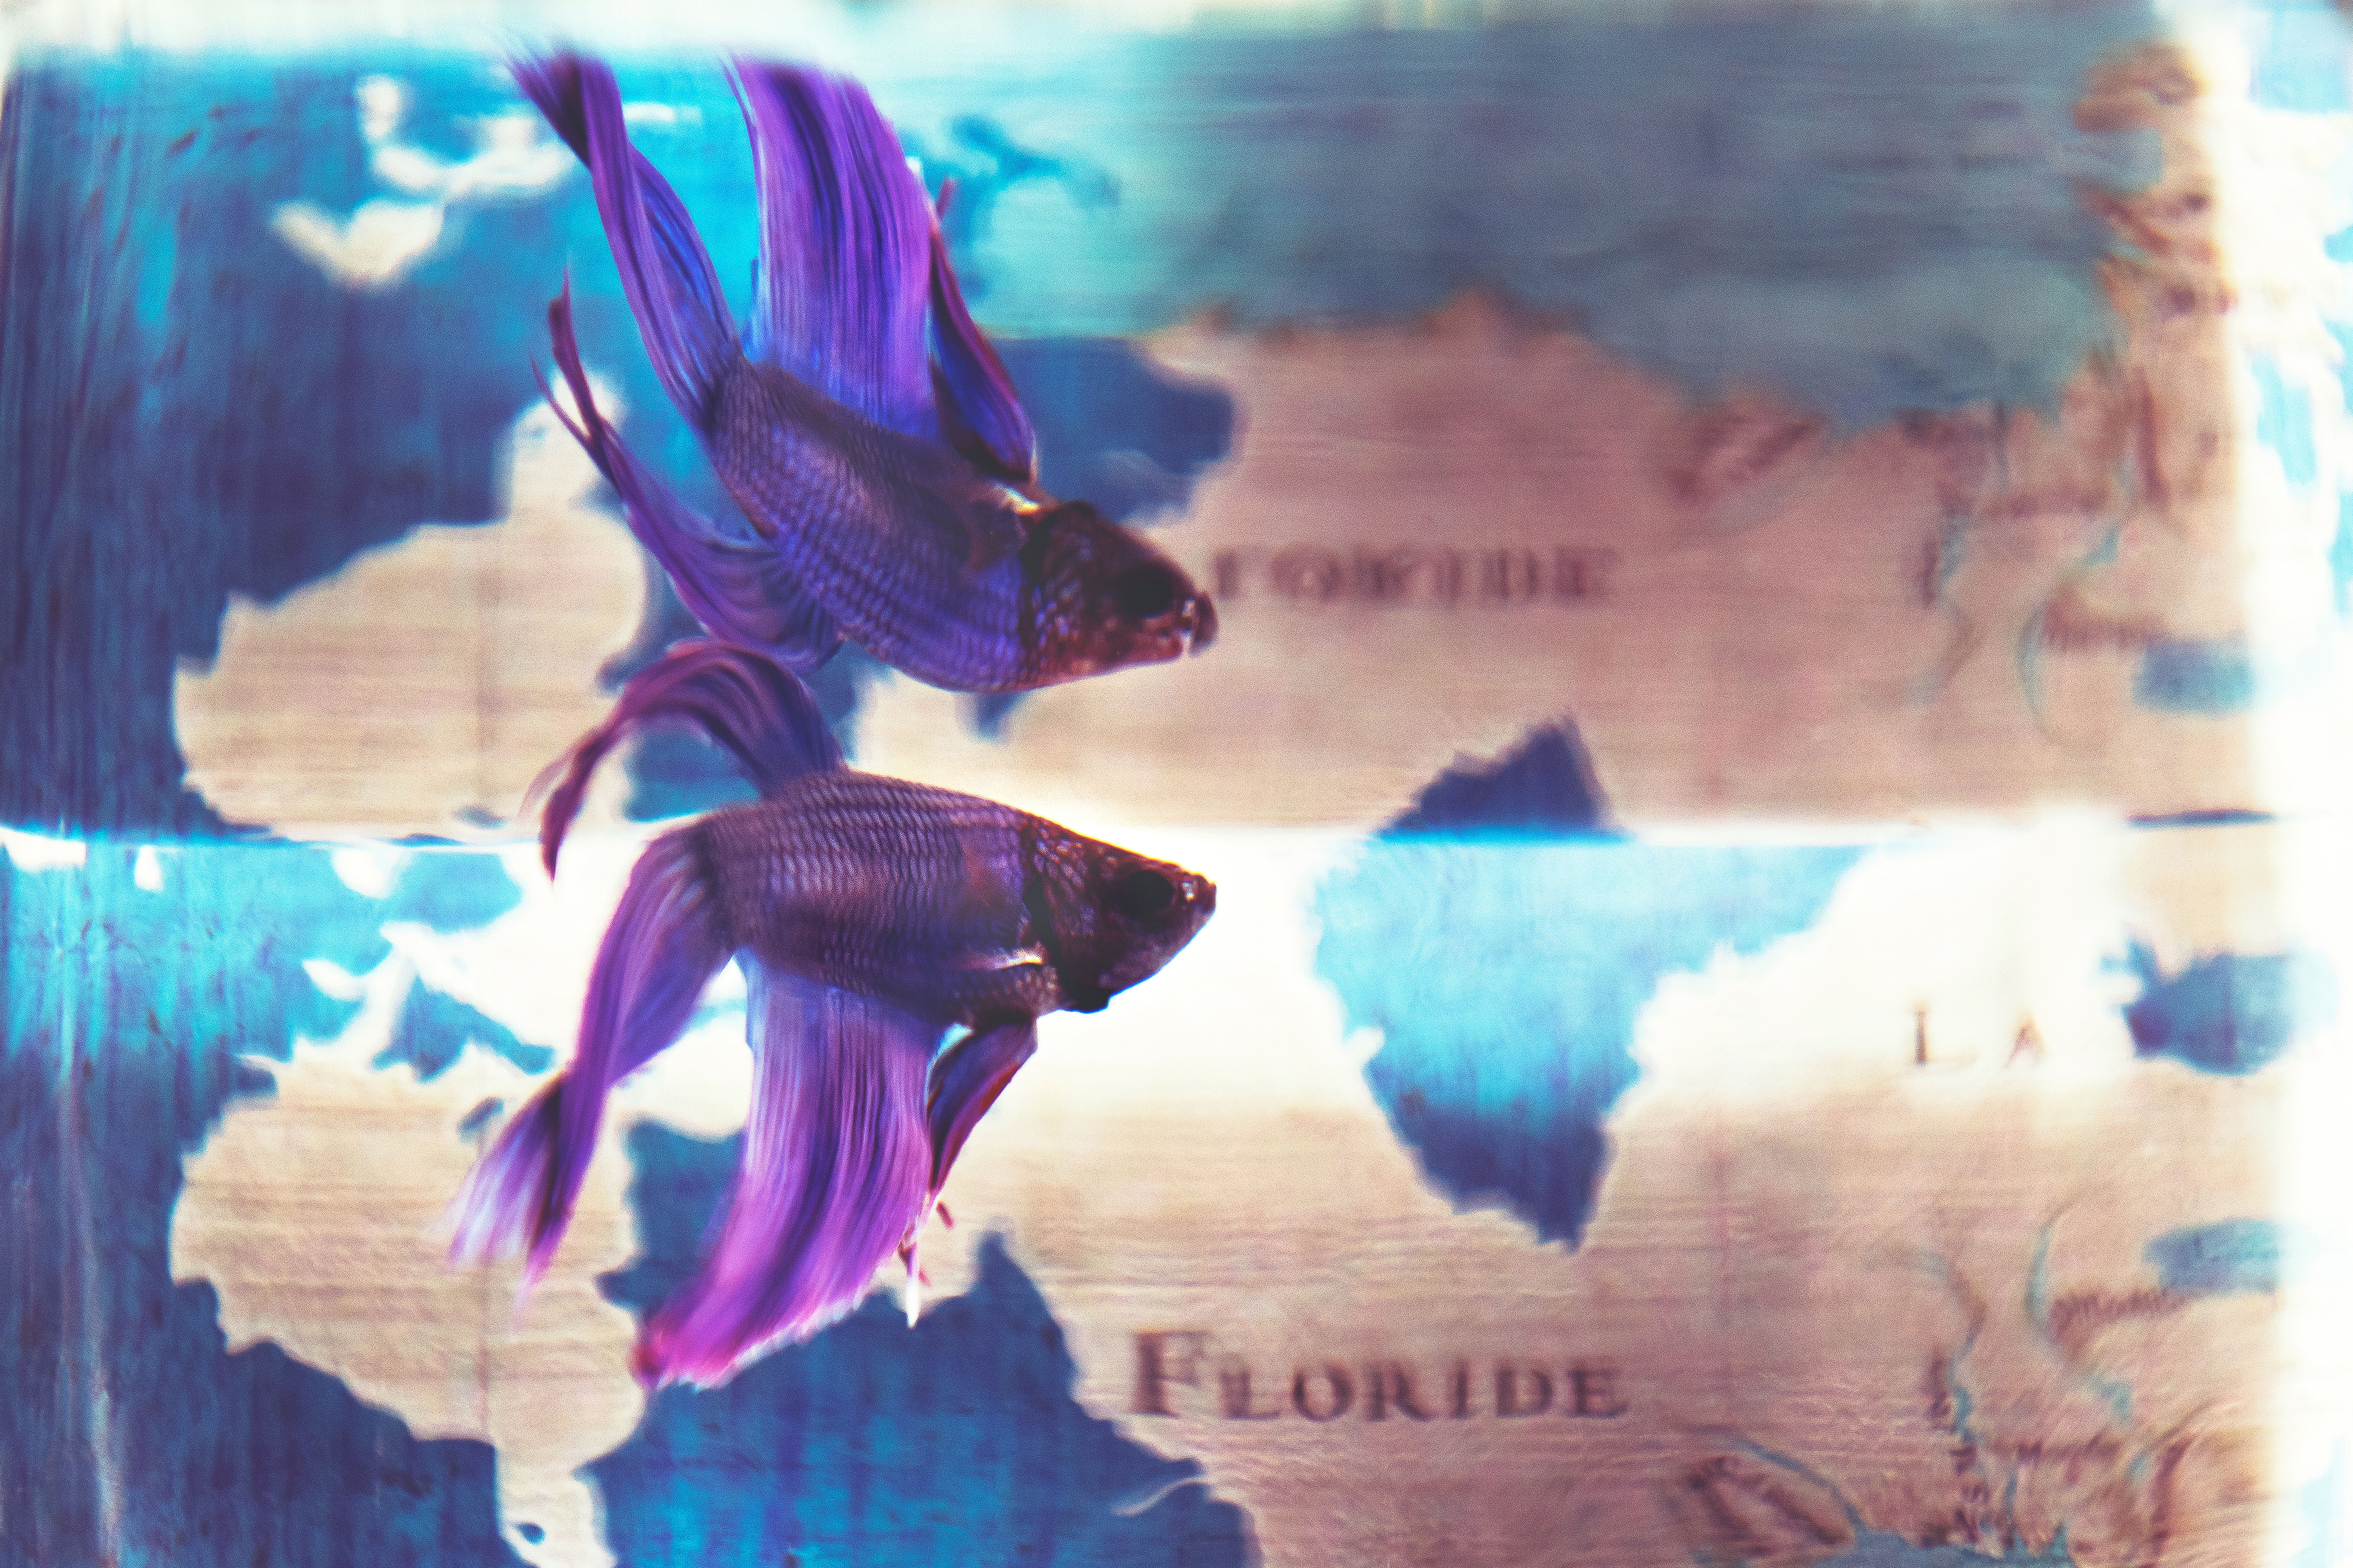
blue, purple, art, painting, visual arts, watercolor paint, illustration, paint, modern art, acrylic paint, graphics, magenta